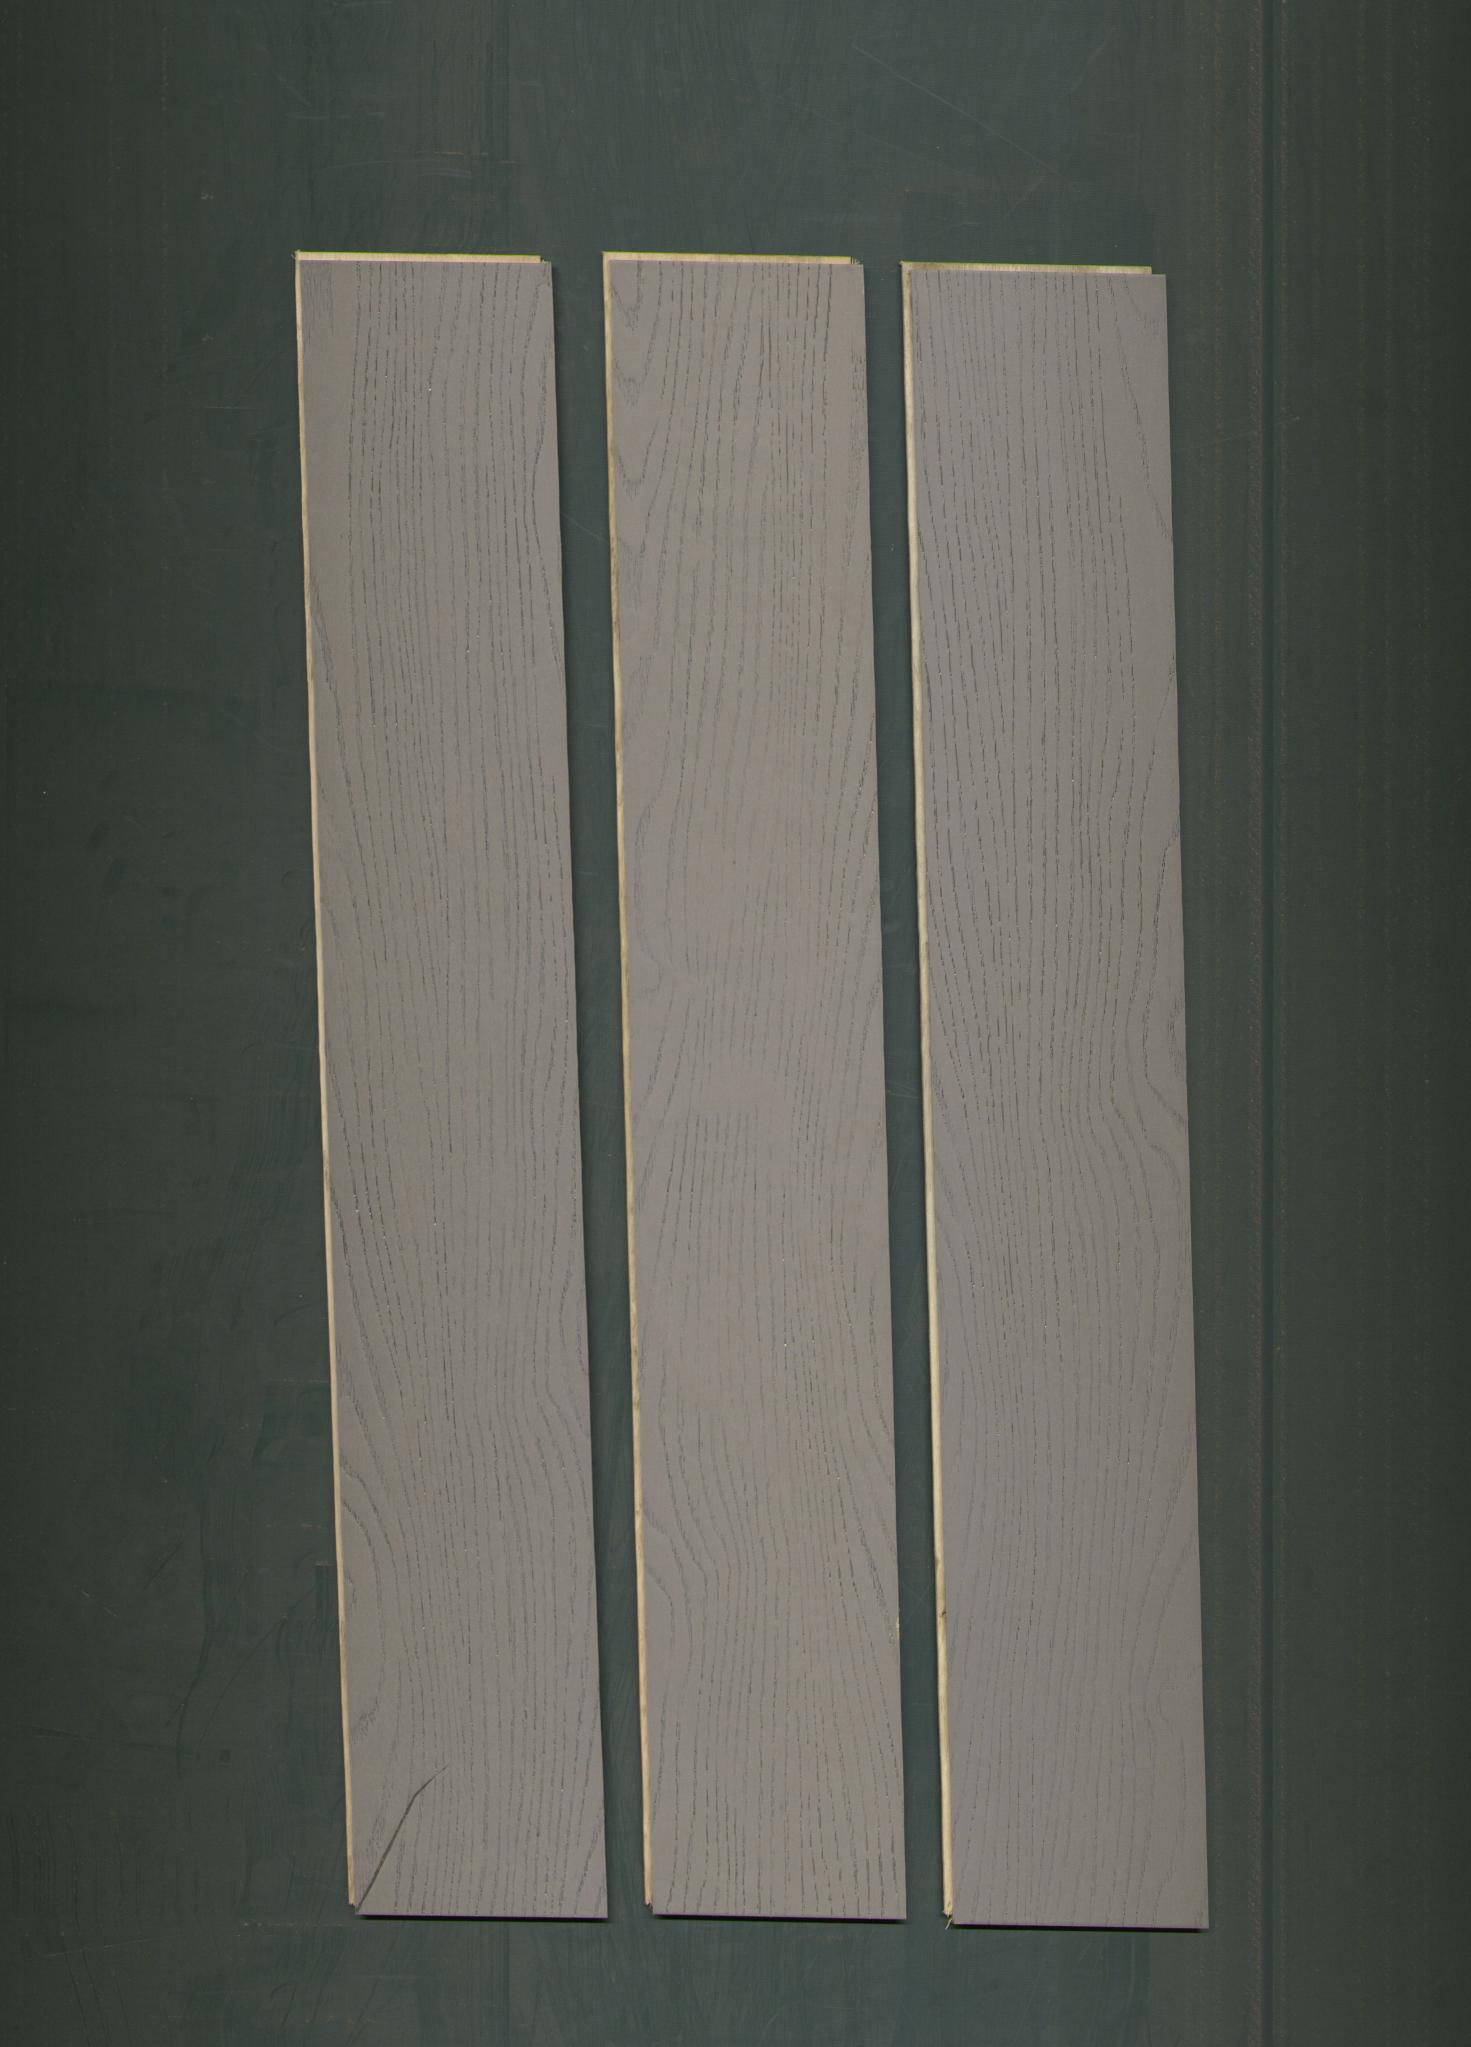
Label: mixers